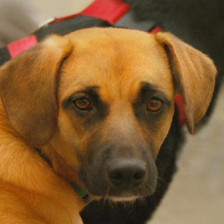
Label: animals